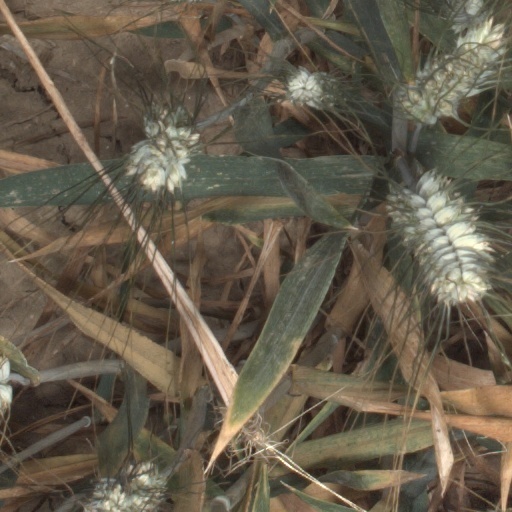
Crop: wheat